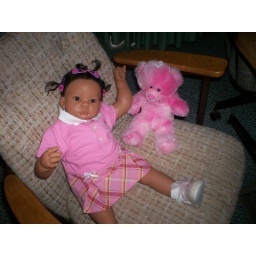
Simone Renae sitting in the chair... with her teddy bear